Siegfried Wagner (sculptor)

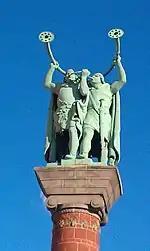
"Lur Blowers", Regnbuepladsen, Copenhagen.

Sigfried and Olga Wagner lived with his foster parents in their Villa Ricca on Lottenborgvej in Kongens Lyngby from circa 1900. They purchased the house in 1910. The house was built in 1898 to a design by Carl Brummer but later adapted and richly decorated by the two artists. It was after their acquisition known as Løveborg.